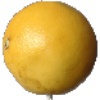
Label: Grapefruit White 1